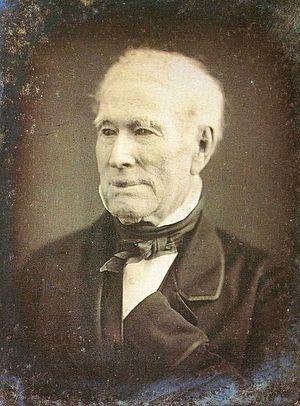
William Brown connu aussi sous le nom de Guillermo Brown ou Almirante Brown est né à Foxford dans le Comté de Mayo en Irlande le 22 juin 1777 et mort à Buenos Aires en Argentine en 1857. Il est considéré comme le père de la marine argentine.